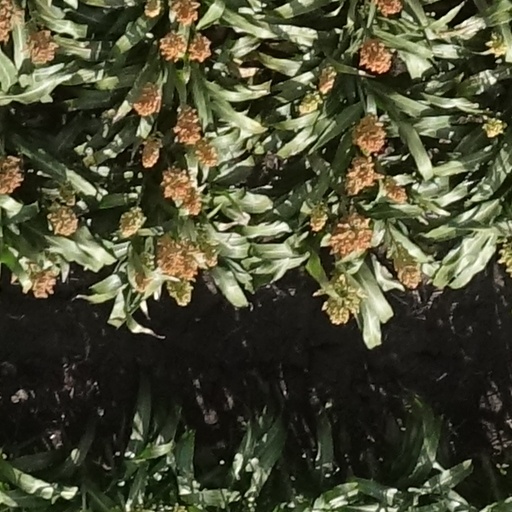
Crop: sorghum